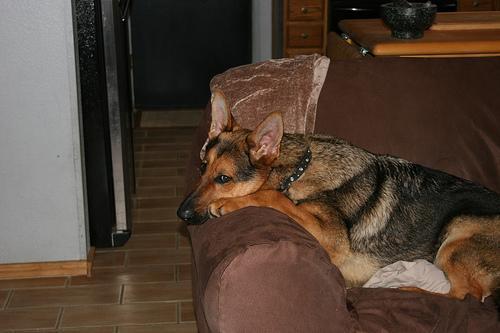
German_shepherd